Jeroen Bosch Hospital

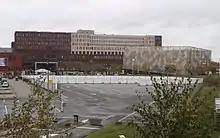
Special Covid-19 heli pad in fall 2020

In the Netherlands the early 2020 outbreak of the coronavirus was especially intense in North Brabant. Many inhabitants had been infected on vacation in Austria and Northern Italy. Next they had spread the virus further during Carnival, which is a feast typical for North Brabant and Limburg. It resulted in a high reproduction rate for the virus in North Brabant, and the Jeroen Bosch Hospital becoming especially busy at the time. The hospital even created a temporary extra helipad to transport patients to other hospitals by helicopter.